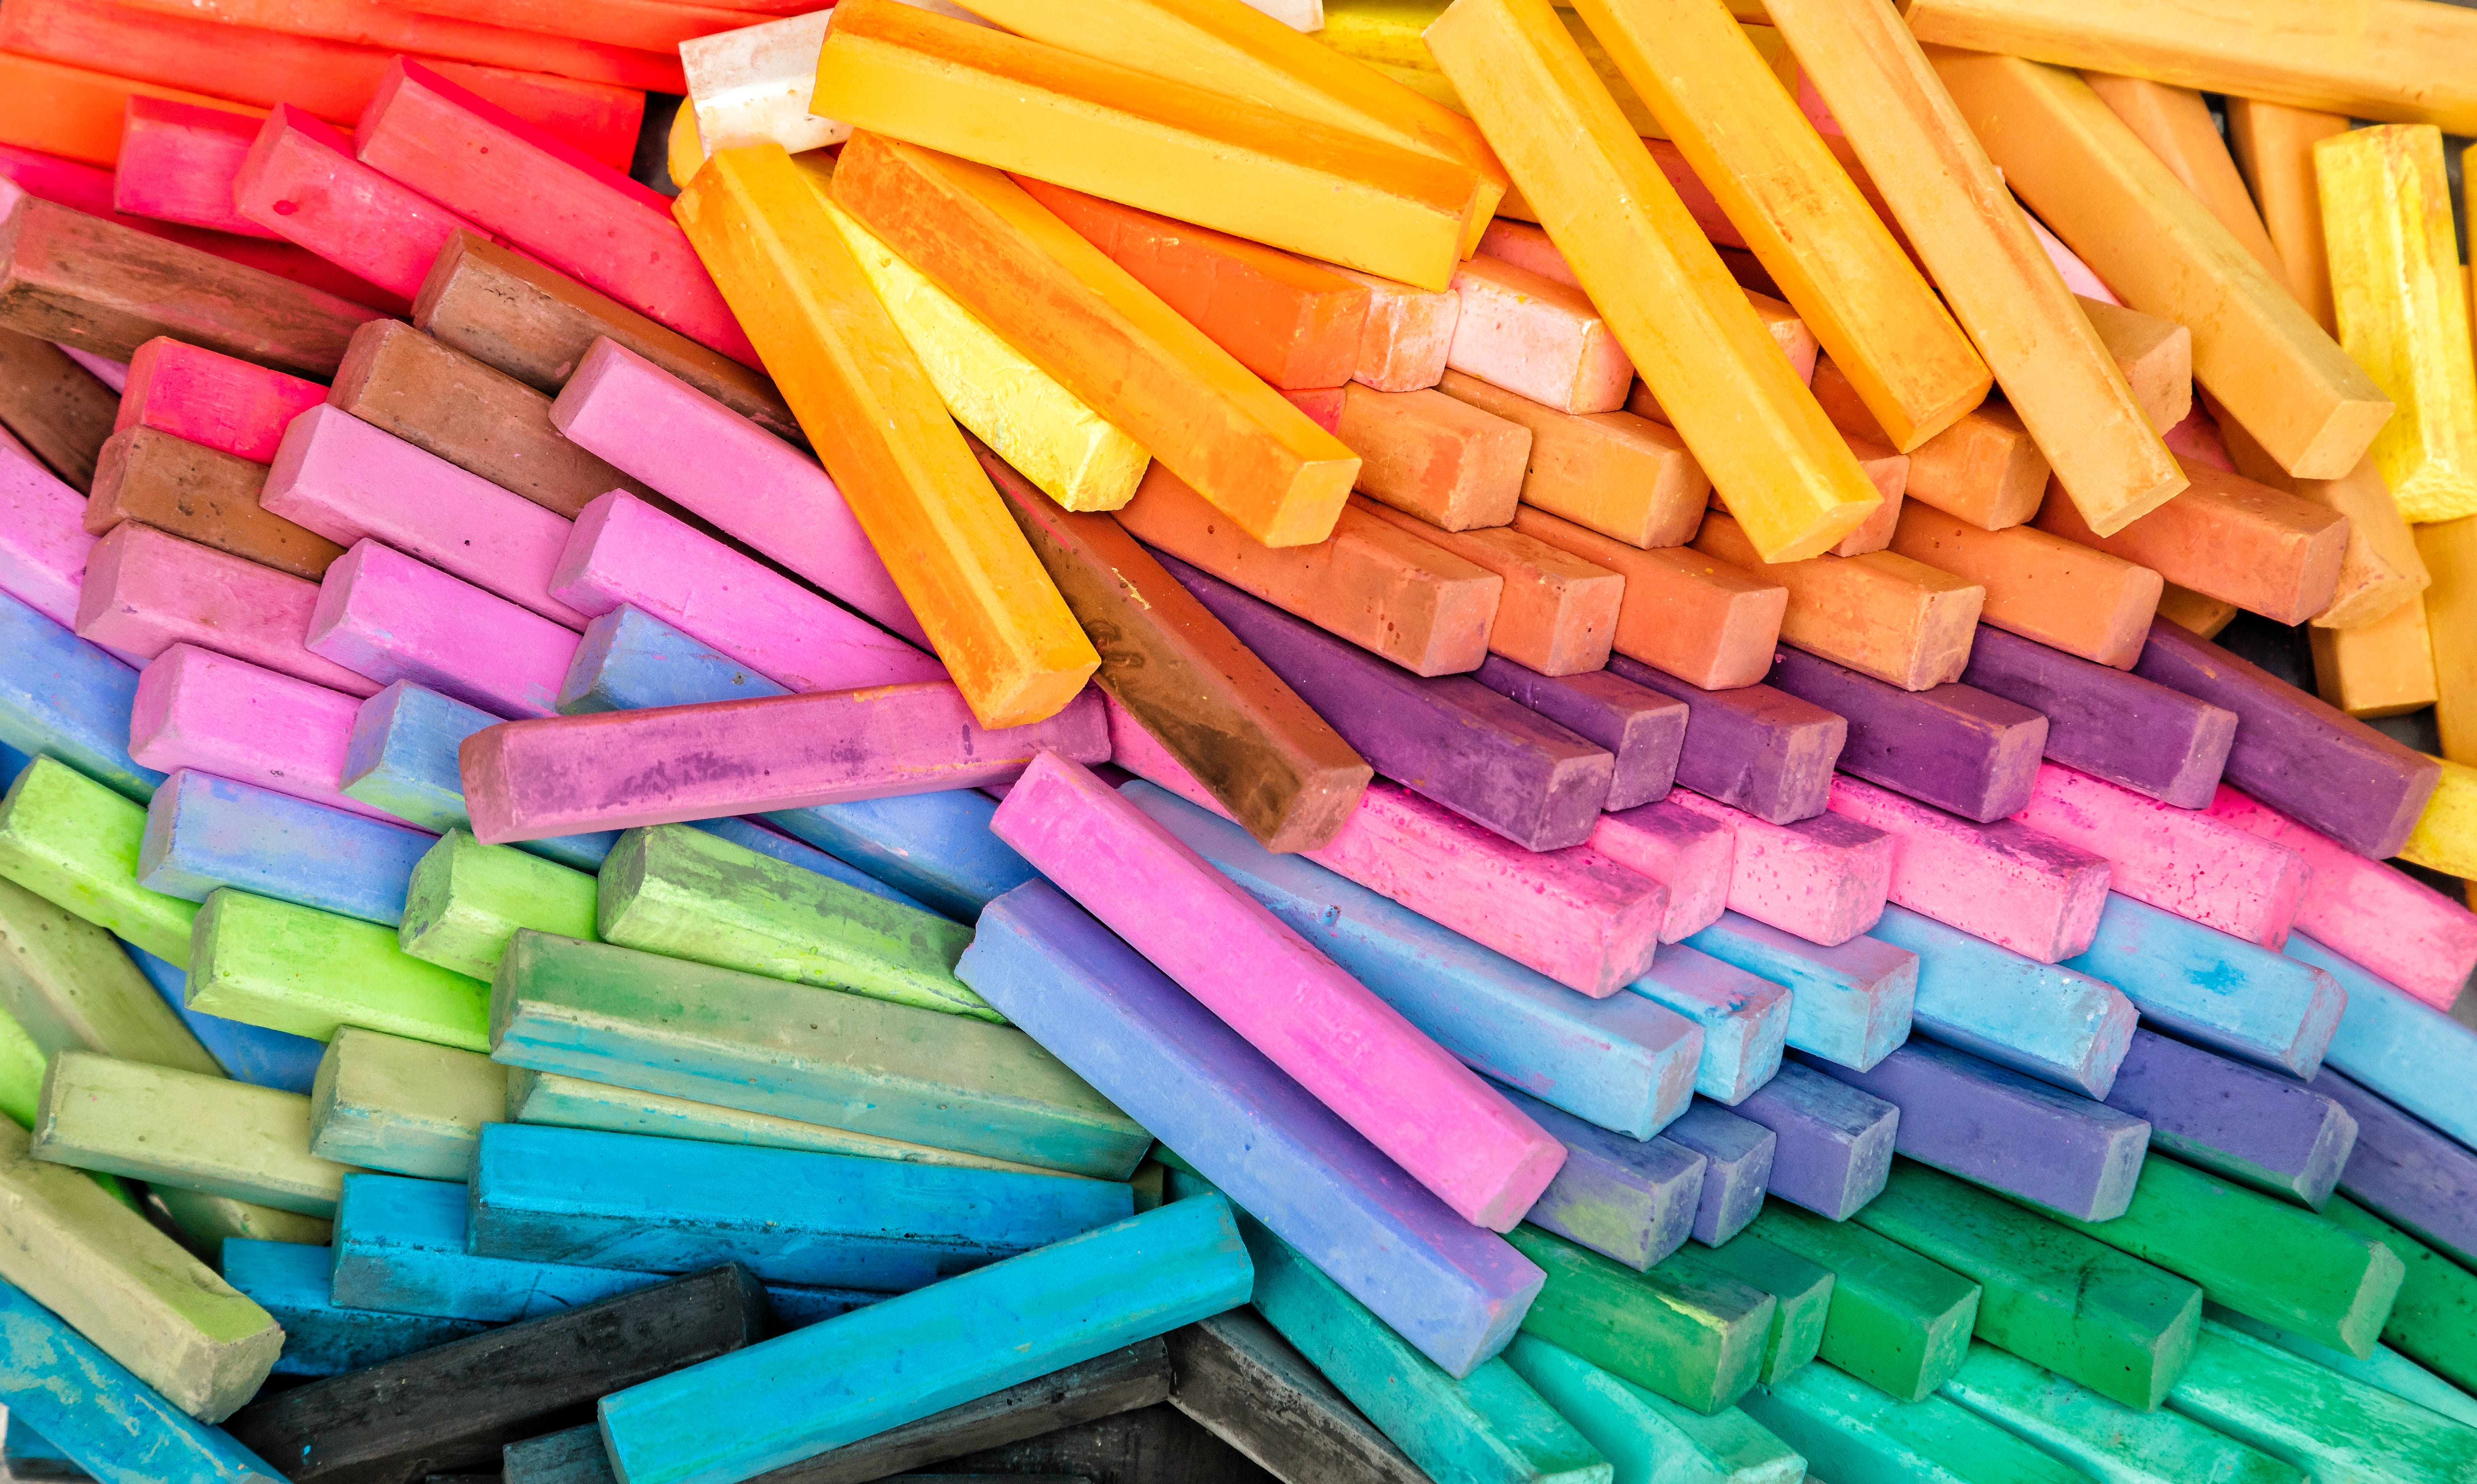
art, Colorfulness, writing implement, font, Material property, pencil, Tints and shades, pattern, magenta, stationery, office supplies, design, wood, electric blue, paper, visual arts, crayon, paper product, illustration, event, triangle, publication